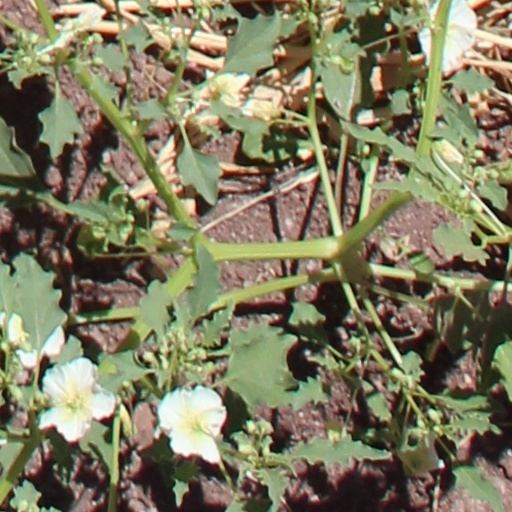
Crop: wheat